Klein-Venedig

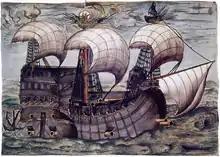
The "La Santa Trinidad", in which Philipp von Hutten crossed the Atlantic in 1535

Between 1535 and 1538, he searched in southwestern Venezuela and northern Colombia for "El Dorado", in the company of Nikolaus Federmann and then with Philipp von Hutten. Against advice, Speyer had appointed Federmann his lieutenant. Accompanied by 450 regular troops and 1,500 friendly Indians, they set out on a journey of exploration to the interior. Leaving from the town of Rio de Hacha, they followed the eastern flank of the cordillera following the existing salt trade route where it crossed the Andes and entered the lands of the Chibcha. The Muisca were an advanced culture whose realm had already been partially conquered by Jiménez de Quesada out of Santa Marta, under orders from Pedro Fernández de Lugo.